Lamb Range

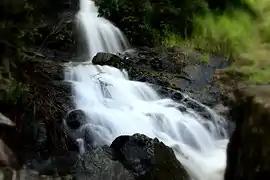
Waterfall near Copperlode Falls Dam, 2008

Lamb Range is a locality in the Cairns Region, Queensland, Australia. In the , Lamb Range had "no people or a very low population".